Battle of Kaiapit

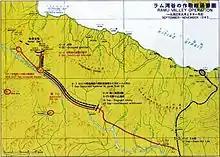
A map of the Markham and Ramu Valleys in English and Japanese, indicating the Australian advance and Japanese counter movements. The Allied advance from went from Nadzab (lower right) to Kaiapit (centre) and later on to Dumpu (upper left). The Markham and Ramu Rivers run roughly parallel to the Allied advance. To the north of them are the Saruwaged and Finisterre Ranges. Inscriptions are in both Japanese and English.

One of the Dakotas blew a tyre touching down on the rough airstrip; another tried to land on one wheel. Its undercarriage collapsed and it made a belly landing. The former was subsequently salvaged, but the latter was a total loss. King sent out patrols that soon located Captain J. A. Chalk's B Company, Papuan Infantry Battalion, which was operating in the area. That evening Chalk and King received airdropped messages from Vasey instructing them to occupy Kaiapit as soon as possible, and prepare a landing strip for troop-carrying aircraft. Vasey informed them that only small Japanese parties that had escaped from Lae were in the area, and their morale was very low. Vasey flew in to Leron on 18 September to meet with King. Vasey's orders were simple: "Go to Kaiapit quickly, clean up the Japs and inform division."